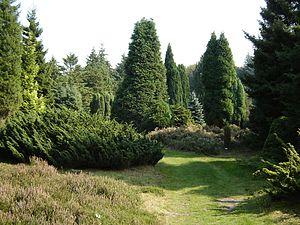
Un pinetum est un arboretum spécialisé dans les conifères.